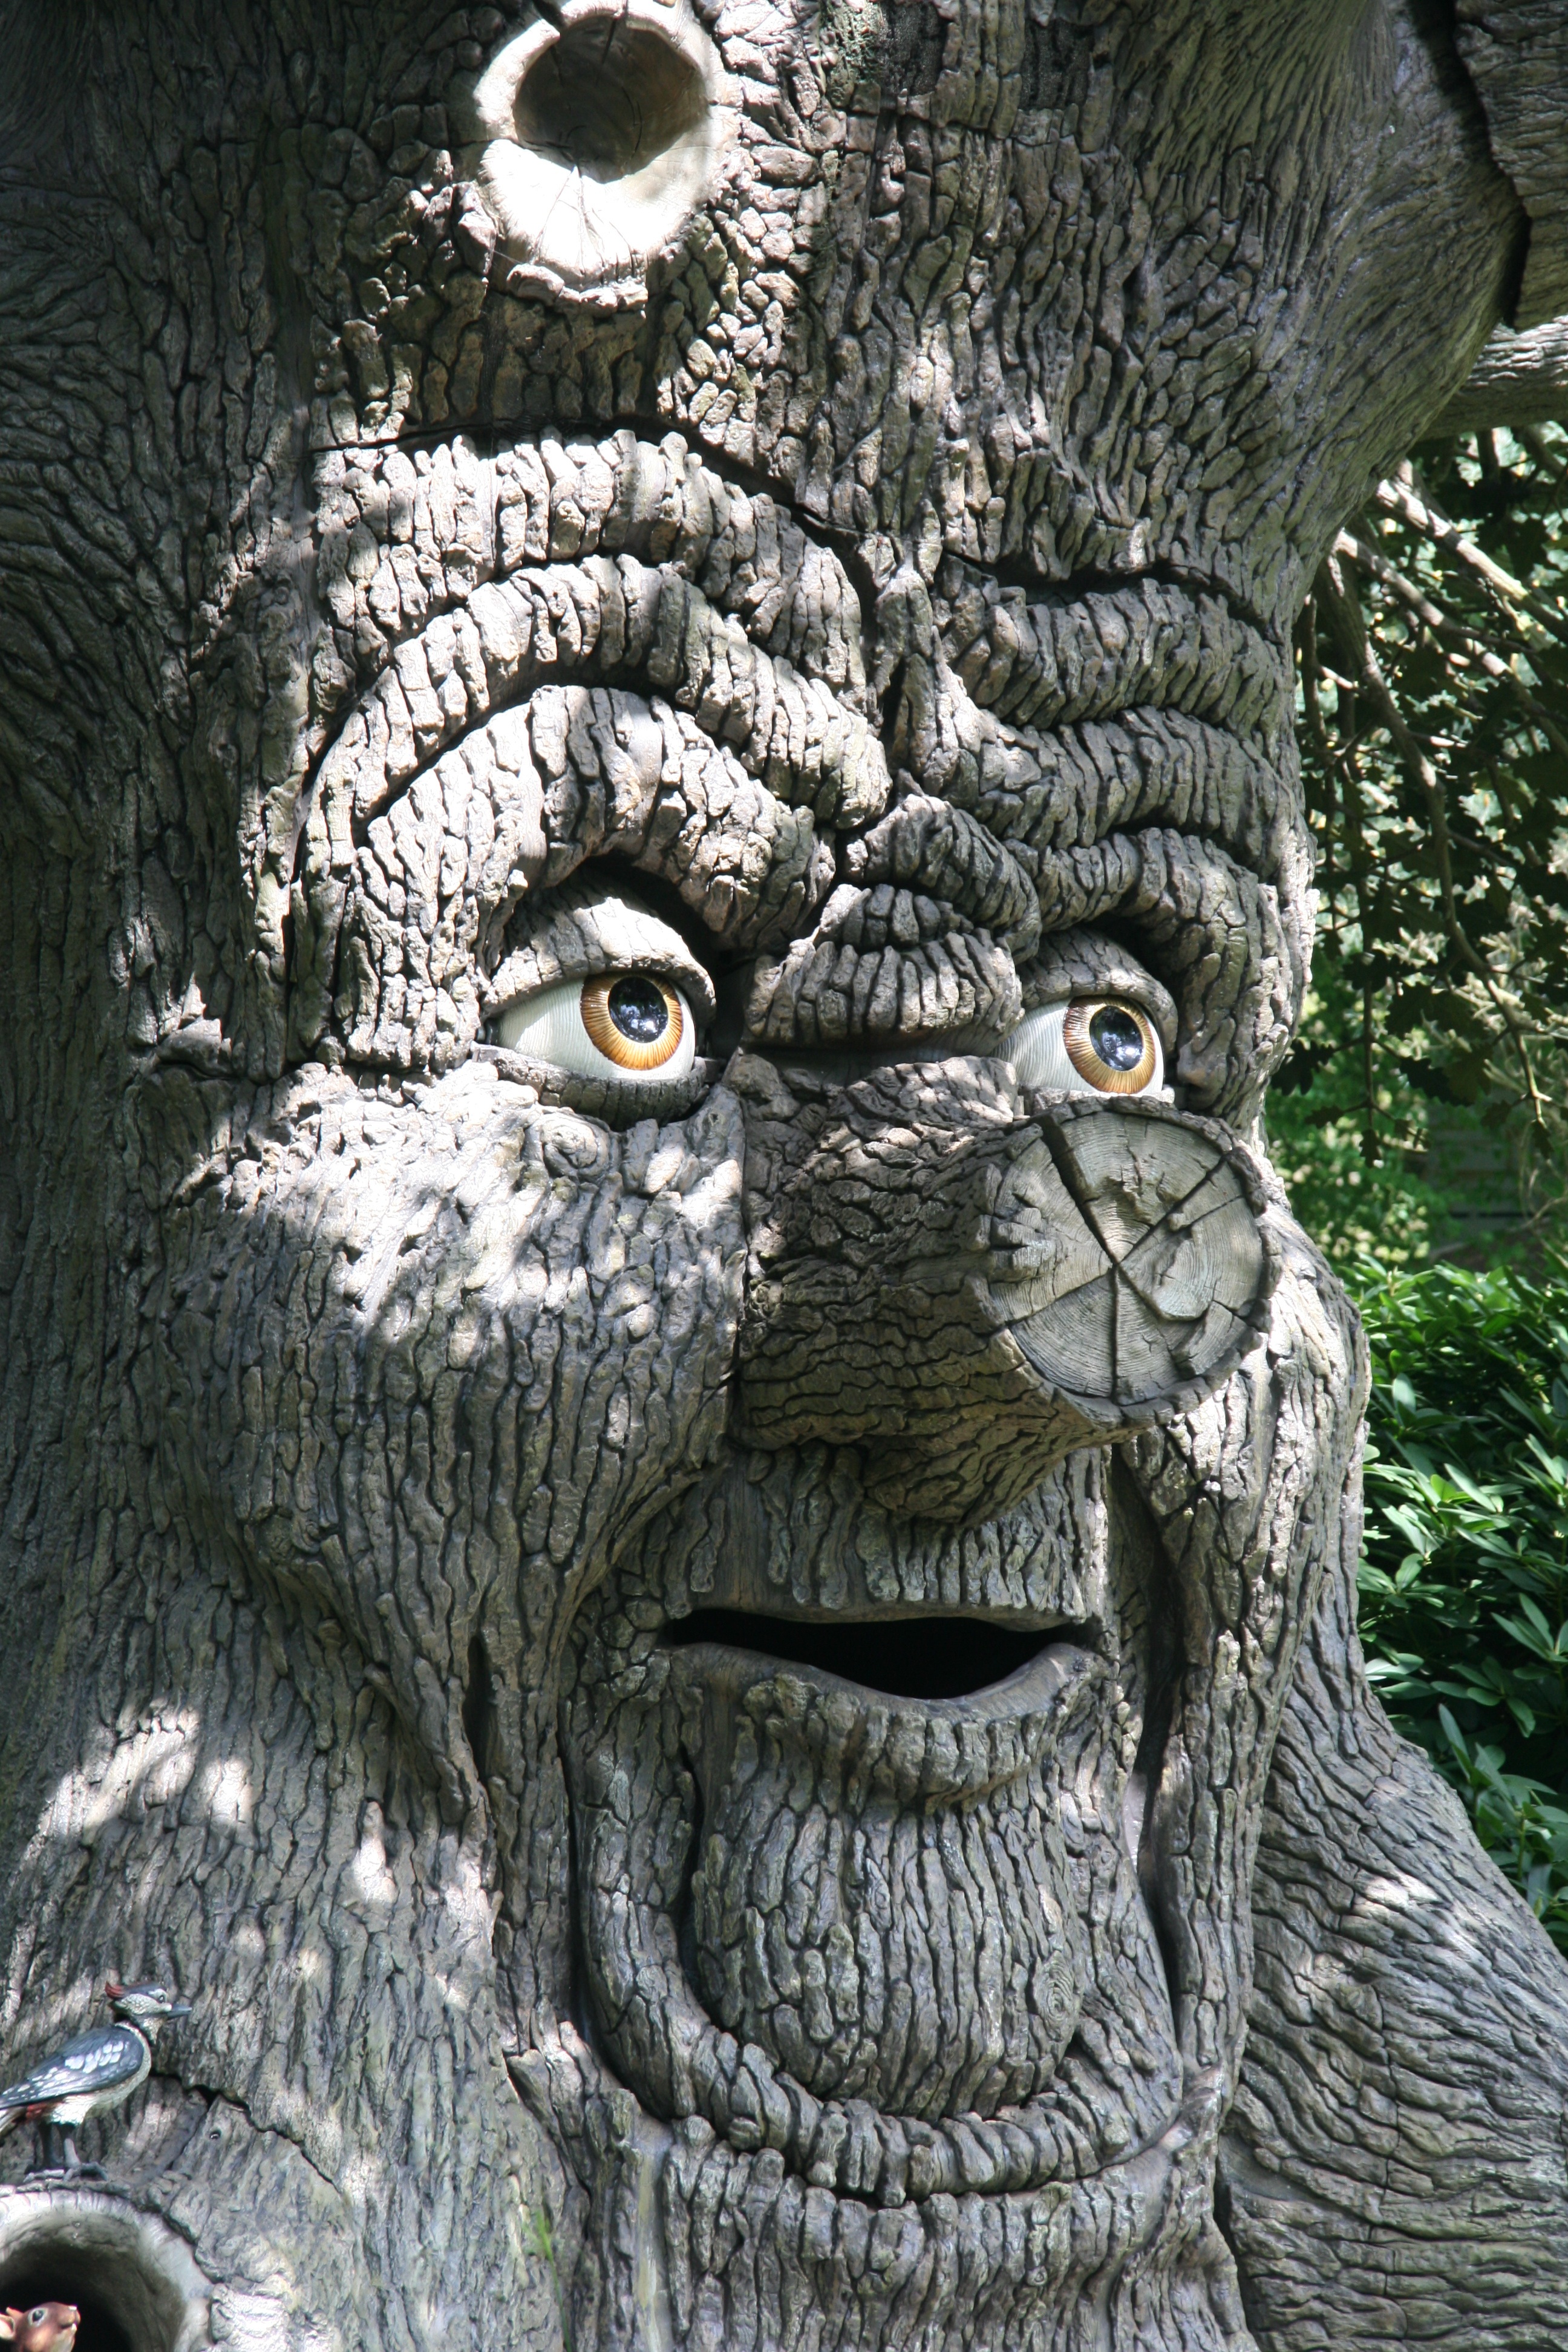
monument, statue, sculpture, art, temple, image, fantasy, carving, efteling, ancient history, fairy tree